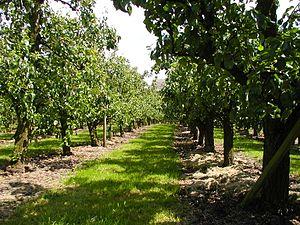
Photo de notre verger situé à la Rue du Tilleul à Bombaye en Belgique
Bombaye est une section de la commune belge de Dalhem située en Région wallonne dans la province de Liège.